Council for National Policy

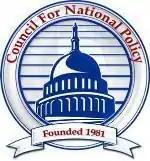

The Council for National Policy (CNP) is an umbrella organization and networking group that advocates for conservative and Republican Party initiatives in the United States. It was launched in 1981 during the Reagan administration by Tim LaHaye and the Christian right, to "bring more focus and force to conservative advocacy". The membership list for September 2020 was later leaked, showing that members included prominent Republicans and conservatives. Members are instructed not to reveal their membership or even name the group.